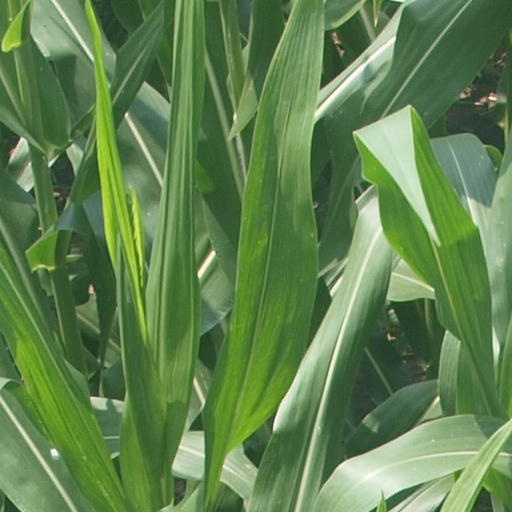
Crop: maize; corn